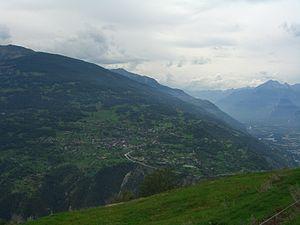
Vex est une commune suisse du canton du Valais, chef-lieu du district d'Hérens. Le village est situé à l'entrée du Val d'Hérens à environ 900 m d'altitude. On peut voir la Dent Blanche, montagne au fond du Val d'Hérens, qui domine le village d'Evolène. La commune comprend les hameaux des Prasses et d'Ypresses, ainsi que Les Collons et Thyon 2000 qui sont les installations hivernales pour le ski.